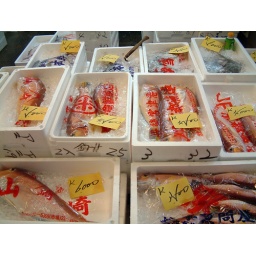
Tsukiji fish market in the morning.